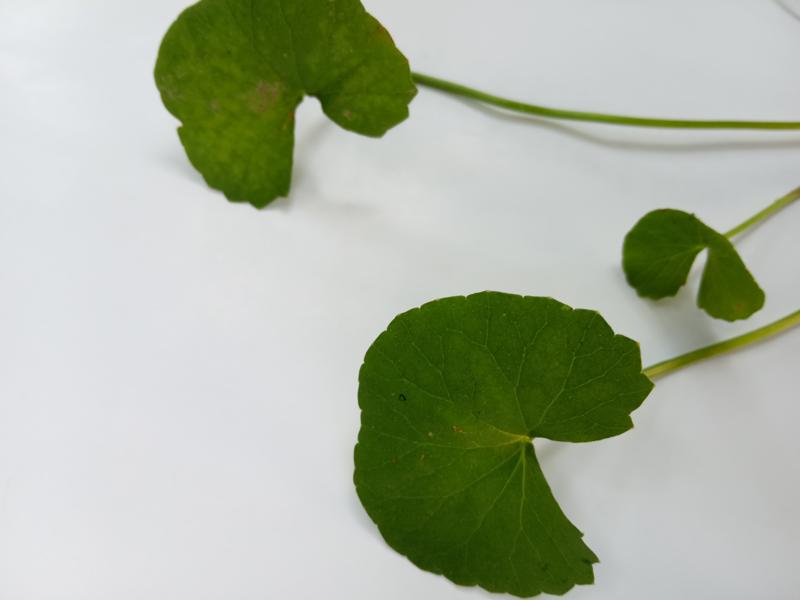
Weed species: Centella asiatica